Ballymore Eustace

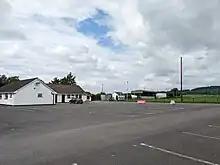
Ballymore Eustace GAA grounds

Ballymore Eustace in the 13th century (at the time simply known as Ballymore) was the site of a castle, which in 1244 was granted an eight-day fair to be held on site by Henry III. The parish and the town were part of a manor owned by the Archbishop of Dublin. Thomas Fitzoliver FitzEustace was granted a salary of £10 by the Archbishop for his work as constable and the upkeep of the castle in 1373, and his family came to be associated with the town, lending it its present name.